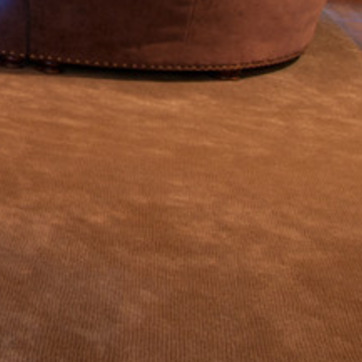
Material: carpet